Miniature Railway Company

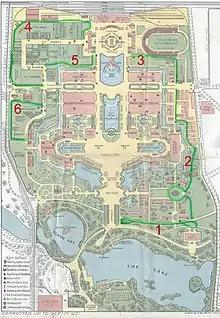
Track of the miniature railway at the Pan-American Exposition

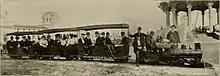
Miniature railway at the Charleston Exposition, 1901/02

The Cagney brothers built and operated a gauge miniature railway at the Pan-American Exposition held in Buffalo, New York, United States,